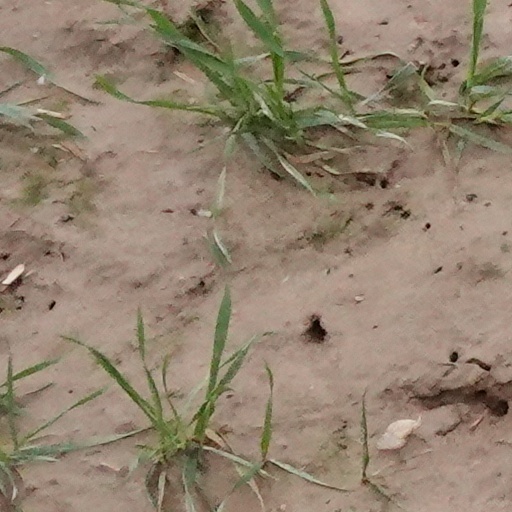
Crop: wheat